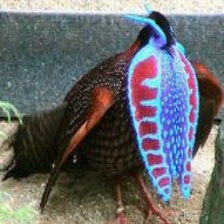
Species: SATYR TRAGOPAN
Scientific name: TRAGOPAN SATYRA